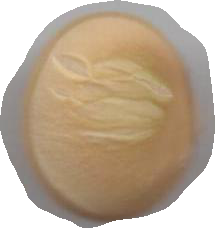
Variety: Grobogan